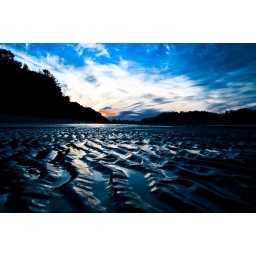
blue sand in Thailand